Joe Shiely Sr

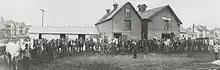
Photo of James Shiely (center) at the Shiely Barns. Features some of the horses used to move the massive marble stones from railroad to Capitol building and Cathedral.

In 1901, Shiely was timekeeper for Butler Brothers in Hibbing, Minnesota. A year later he became clerk and estimator for Newman & Hoy, Saint Paul contractors, with whom he stayed until 1908.